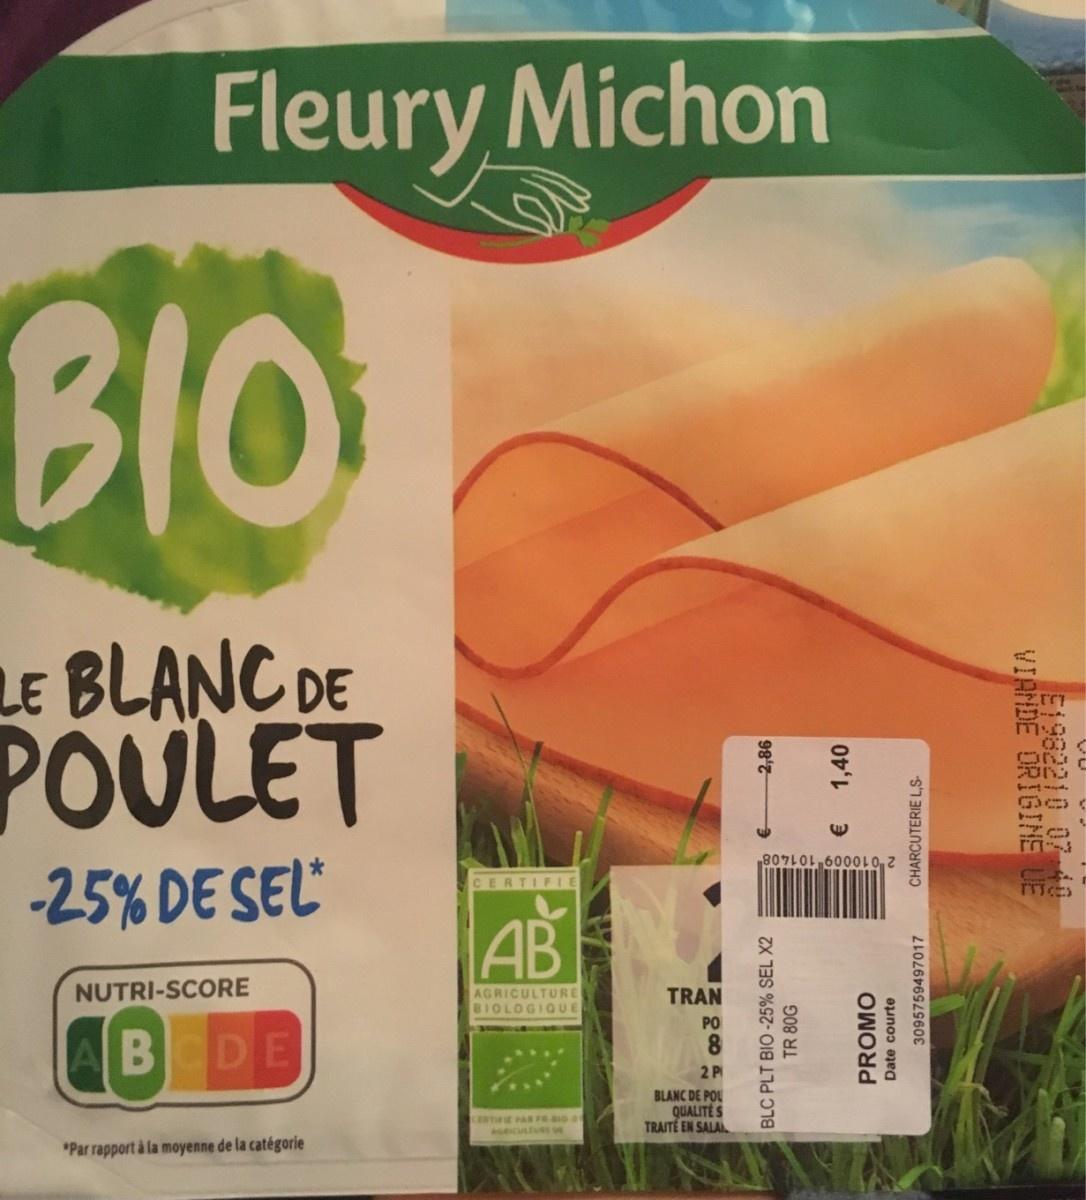
Nutri-Score label: nutriscore-b